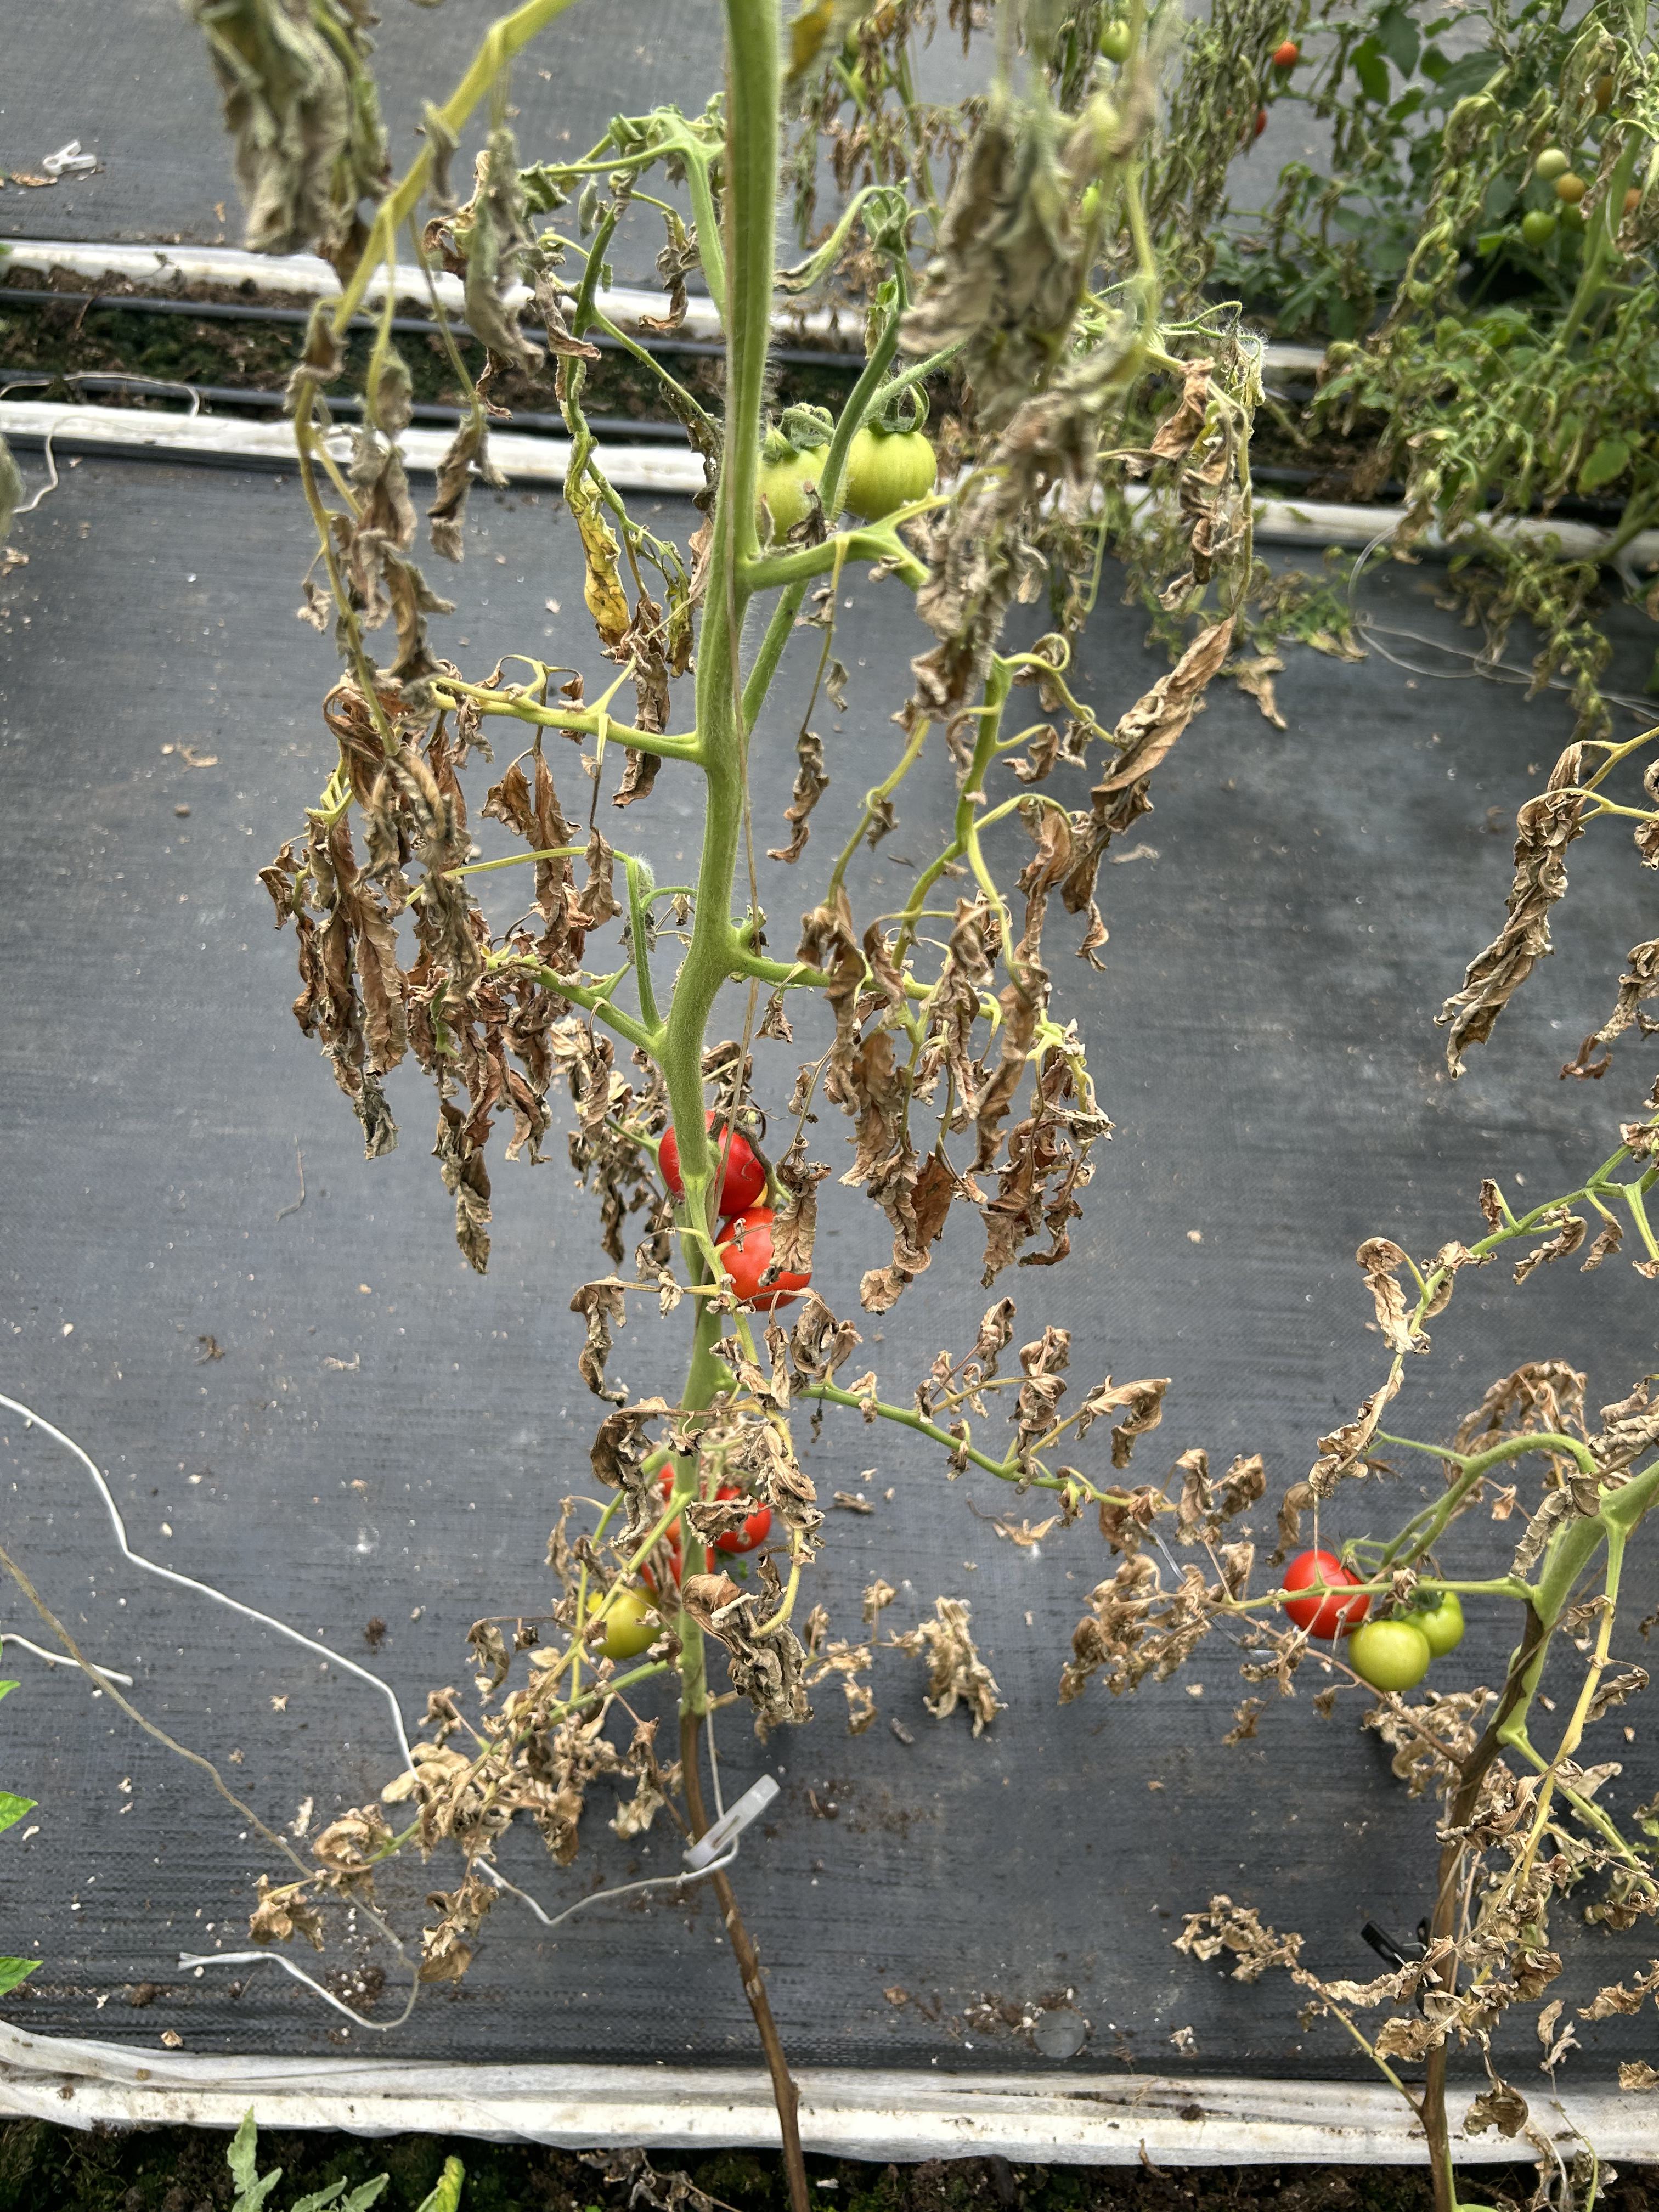
Disease: Wilt